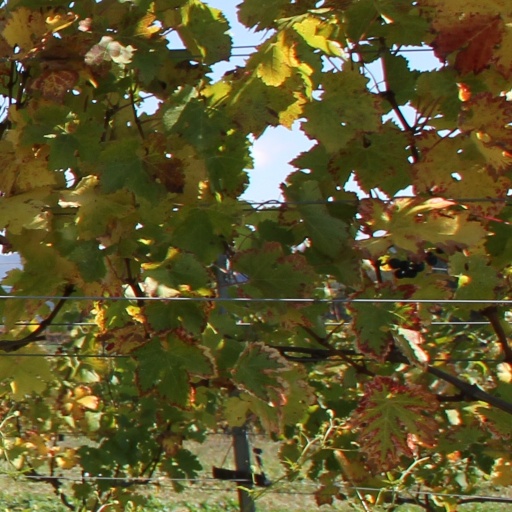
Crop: grape